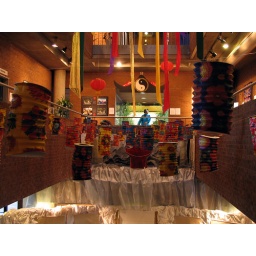
Decked out in bamboo and paper lanterns, the city building had 3 floors of Chinese culture and crafts.